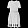
Label: Dress